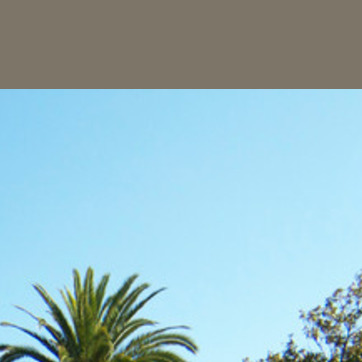
Material: sky